Tera Wray

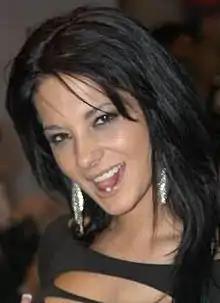
Wray in 2007

Tera Wray (born Tera Elizabeth Lents; April 14, 1982 – January 13, 2016) was an American pornographic actress. In his biography of Wray, performing arts researcher Harris M. Lentz III referred to her as "a star of alternative pornography".